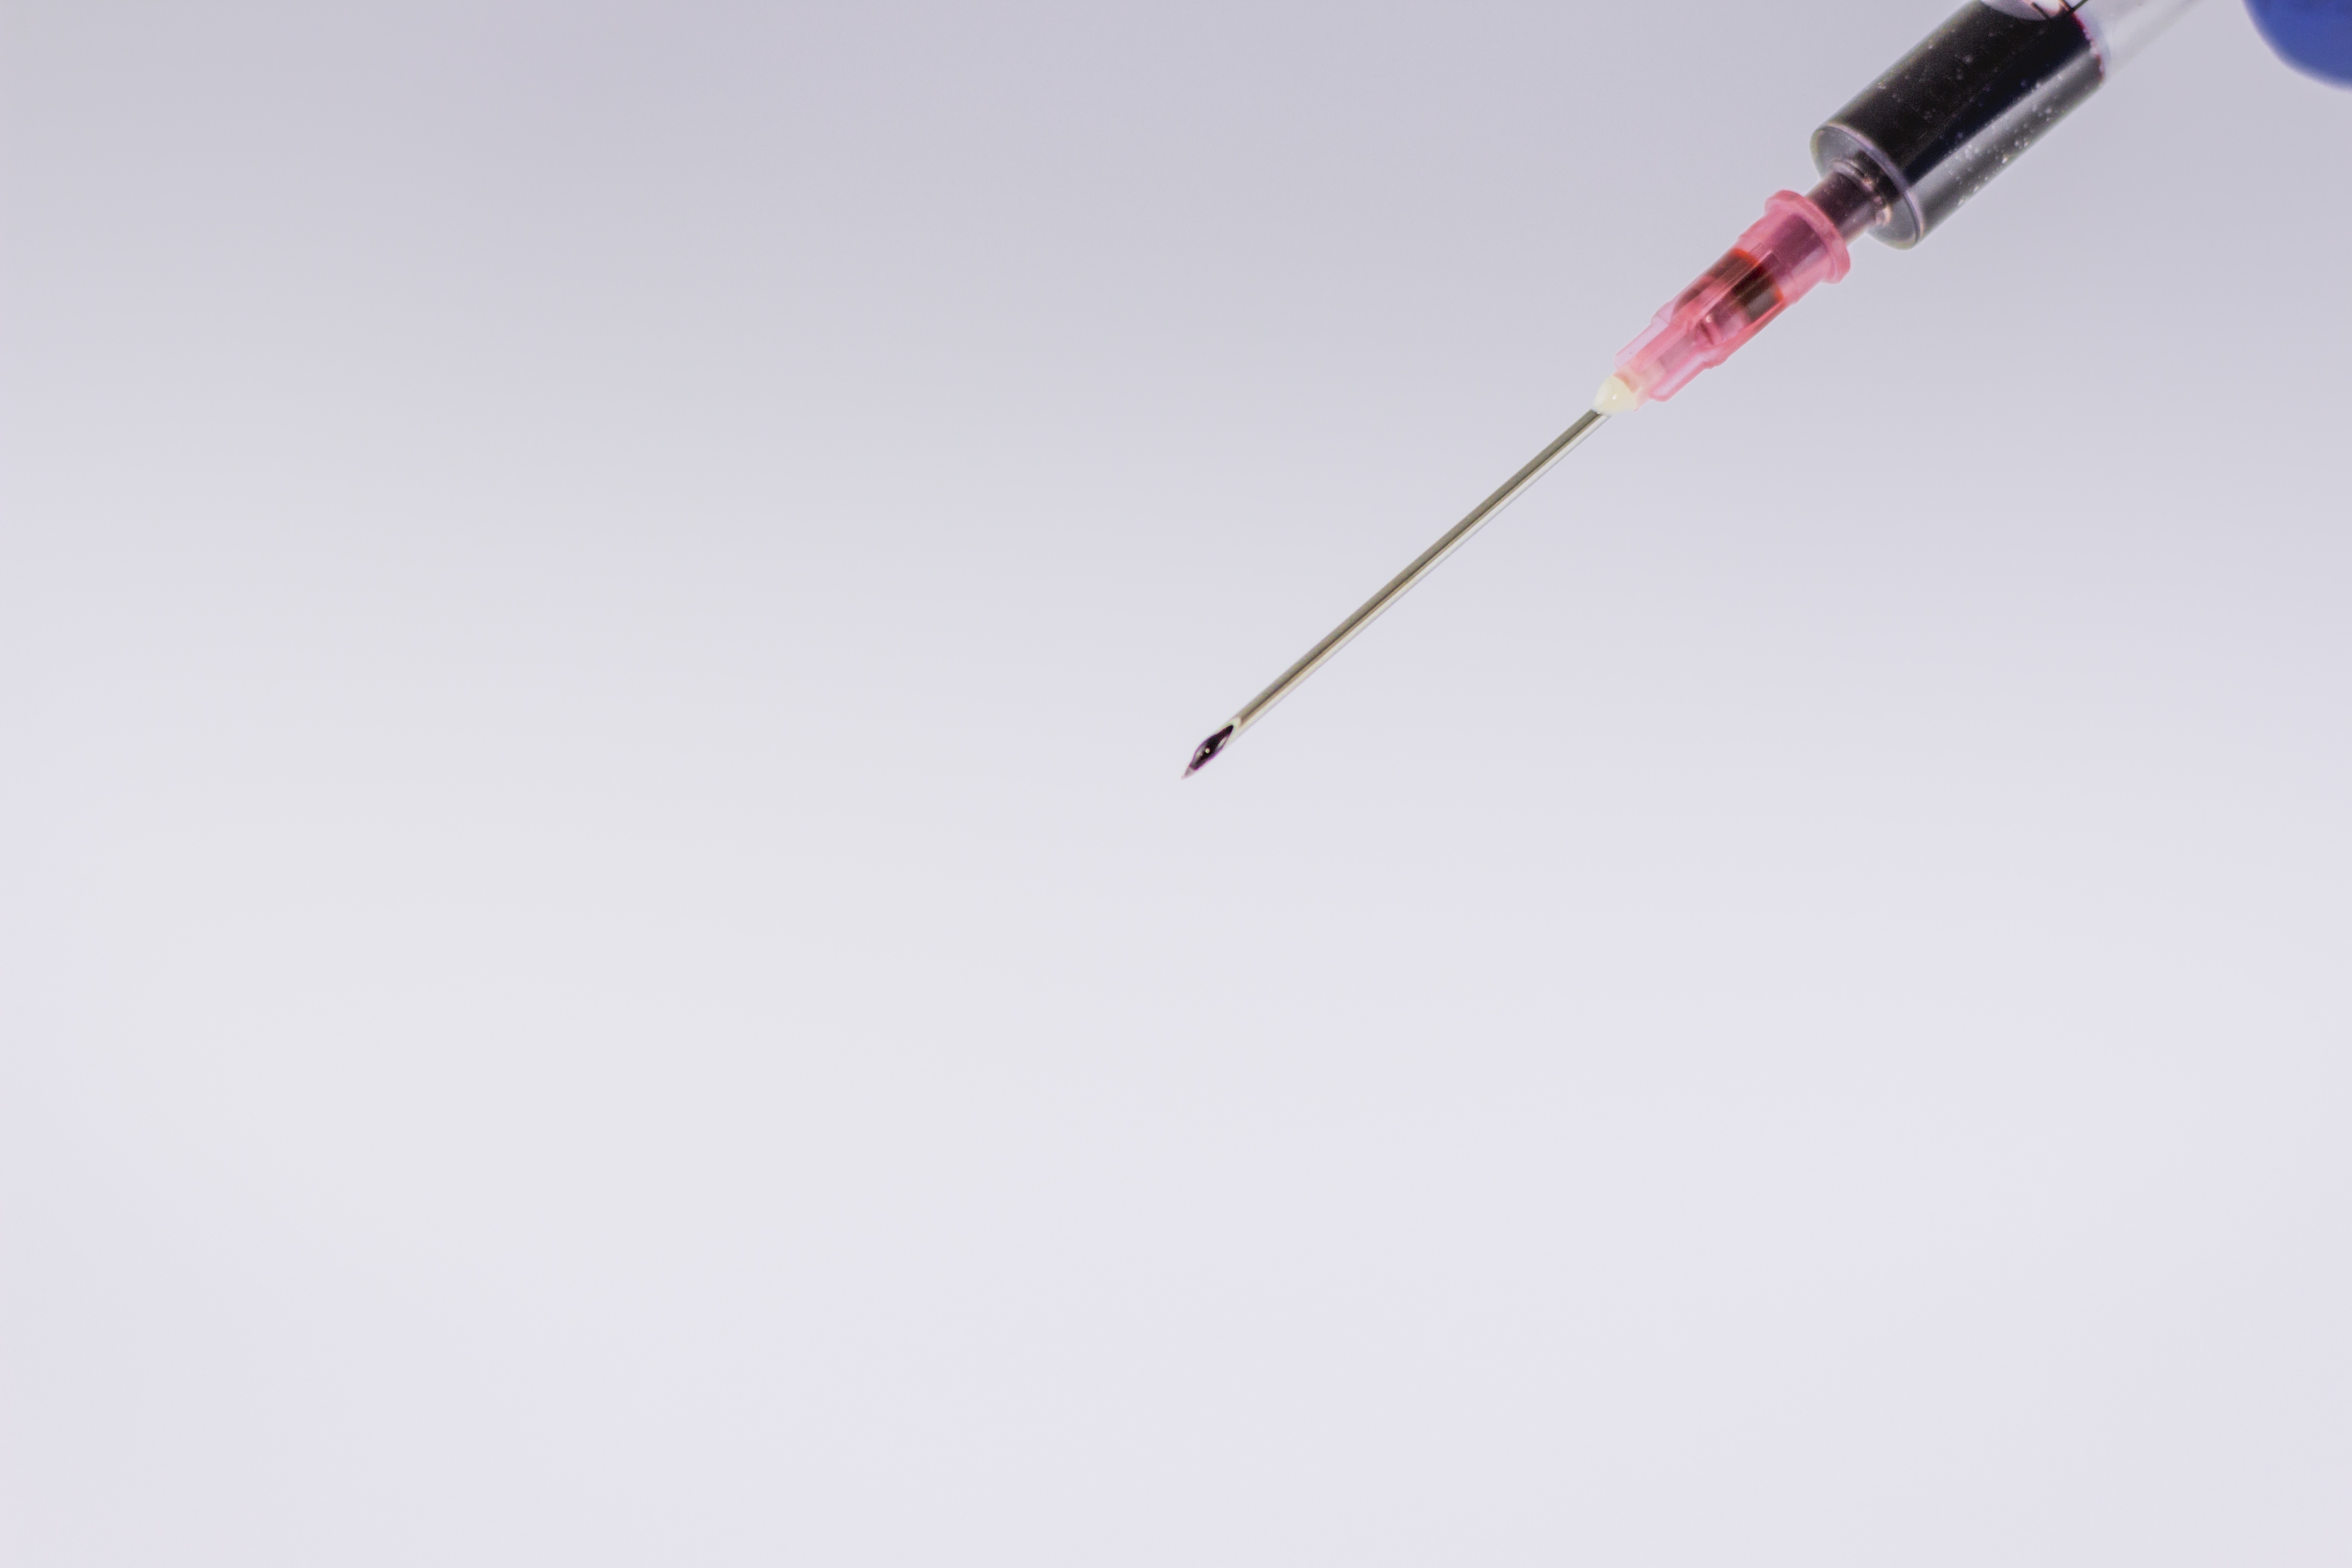
needle, tube, research, winter sport, blood, laboratory, hospital, download, the syringe, the test